Describe the emotion expressed in this image:  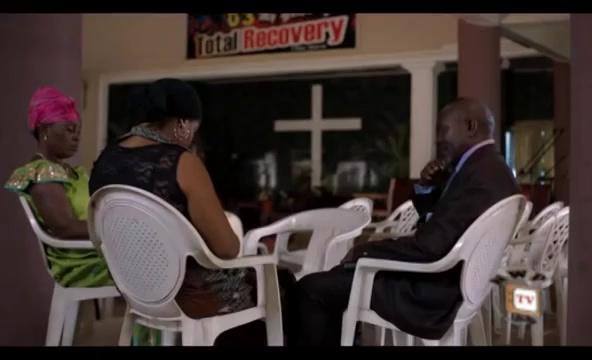
This person displays Suffering, valence and arousal with low intensity.